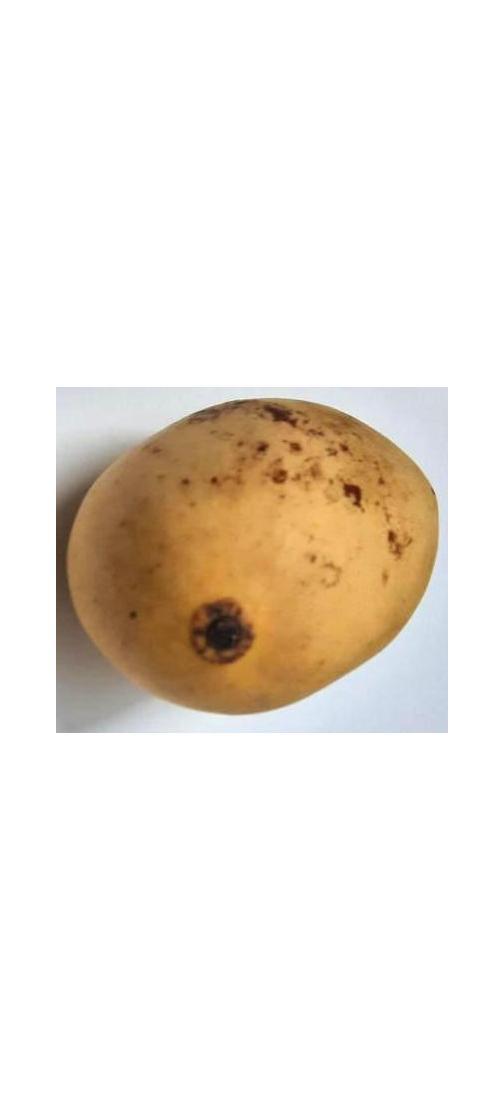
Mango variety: Katimon